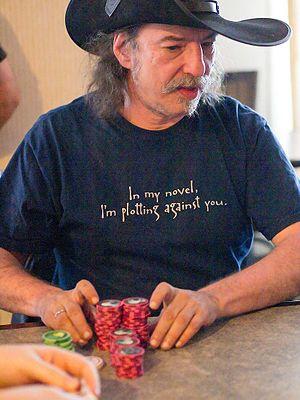
Steven Karl Zoltán Brust, né le 23 novembre 1955 à Saint Paul dans le Minnesota, est un écrivain de fantasy et de science-fiction américain, d'origine hongroise. Il est surtout connu pour le cycle de Vlad Taltos, série de romans mettant en scène un assassin dans un univers d'heroic fantasy sombre.